Timotheus of Miletus

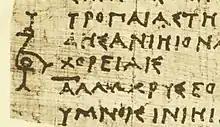
A depiction of coronis in the margin of Timotheus' "Persians".

Timotheus of Miletus (c. 446 – 357 BC) was a Greek musician and dithyrambic poet, an exponent of the "new music." He added one or more strings to the lyre, whereby he incurred the displeasure of the Spartans and Athenians (E. Curtius, "Hist of Greece", bk. v. ch. 2). He composed musical works of a mythological and historical character.